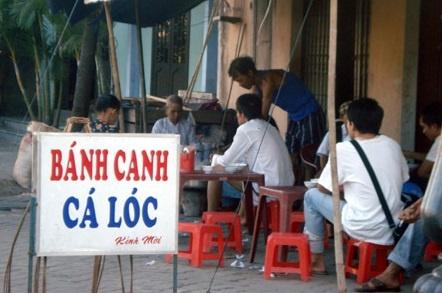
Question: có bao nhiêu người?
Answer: có sáu người